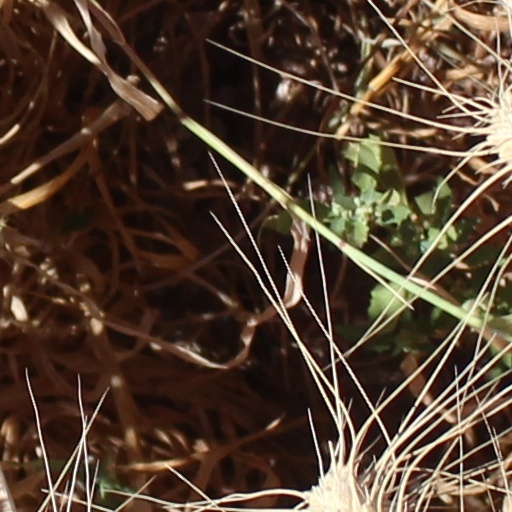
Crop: wheat